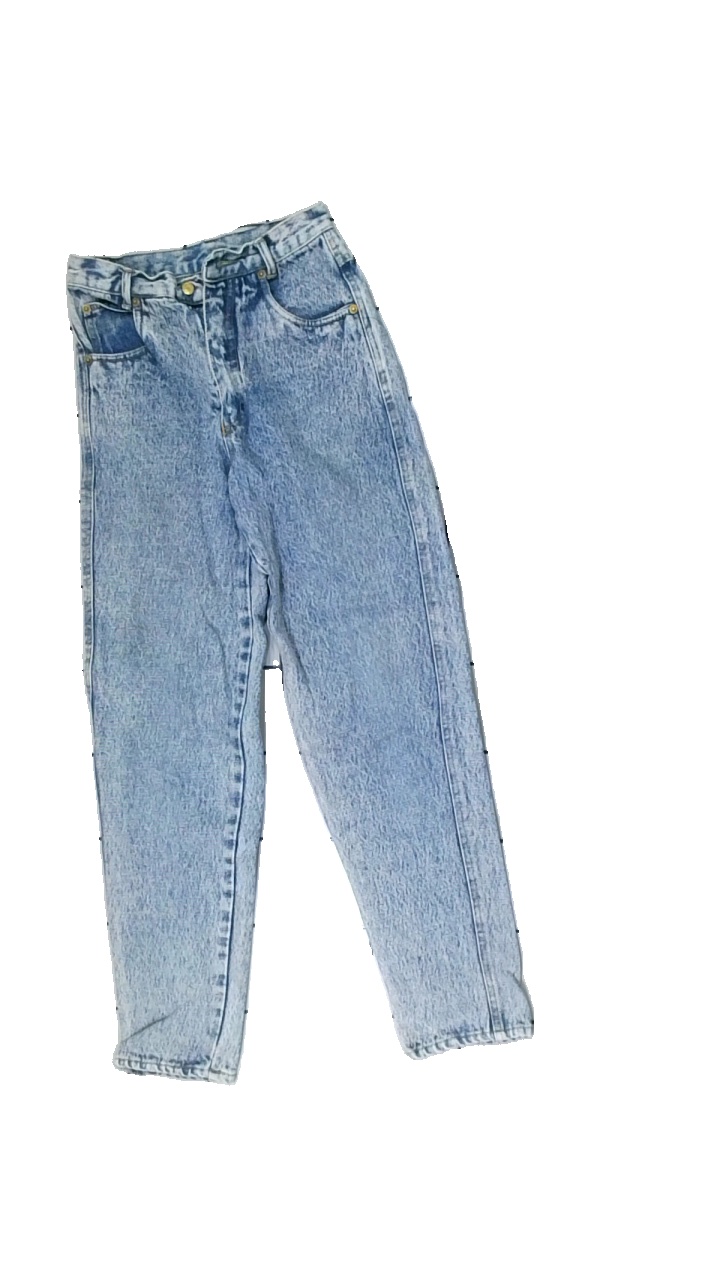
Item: Jeans (Ladies)
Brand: Douglas
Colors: Blue
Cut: Regular
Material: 100% cotton
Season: All
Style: Denim
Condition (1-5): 3
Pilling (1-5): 5
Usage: Reuse
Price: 50-100